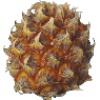
Label: Pineapple Mini 1